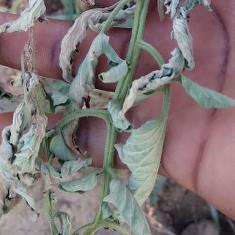
Crop: Tomato
Condition: bacterial-floundering-d